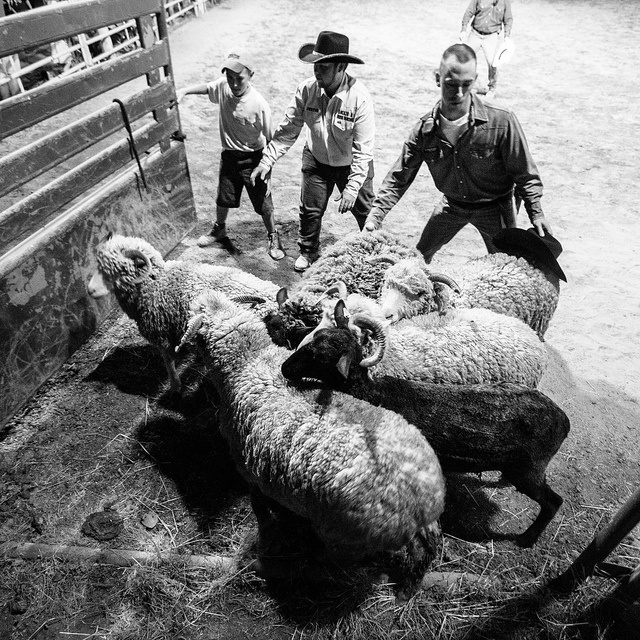
Sheep herded together in pen by adults on farm.
the men are herding the sheep into the truck.
A man and two boys herd 5 sheep into a truck.
there are men hoarding sheep into a crate
a vintage photo of some sheep being herded